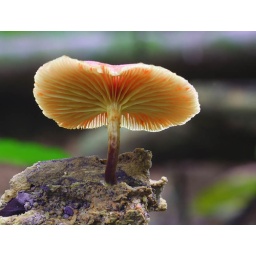
white fungus in tropica green forest. for more info pls email: sydeen@gmail.com